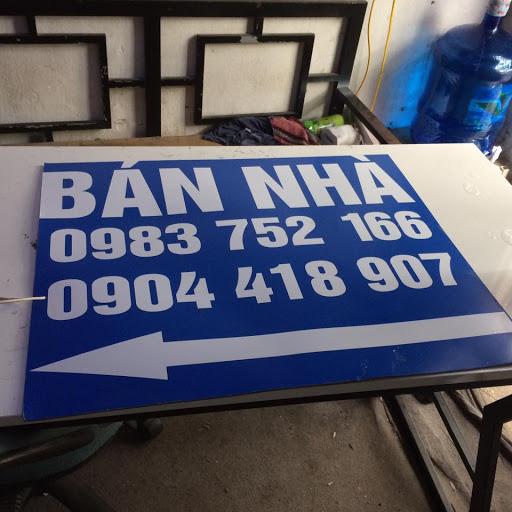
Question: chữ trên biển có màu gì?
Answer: có màu trắng